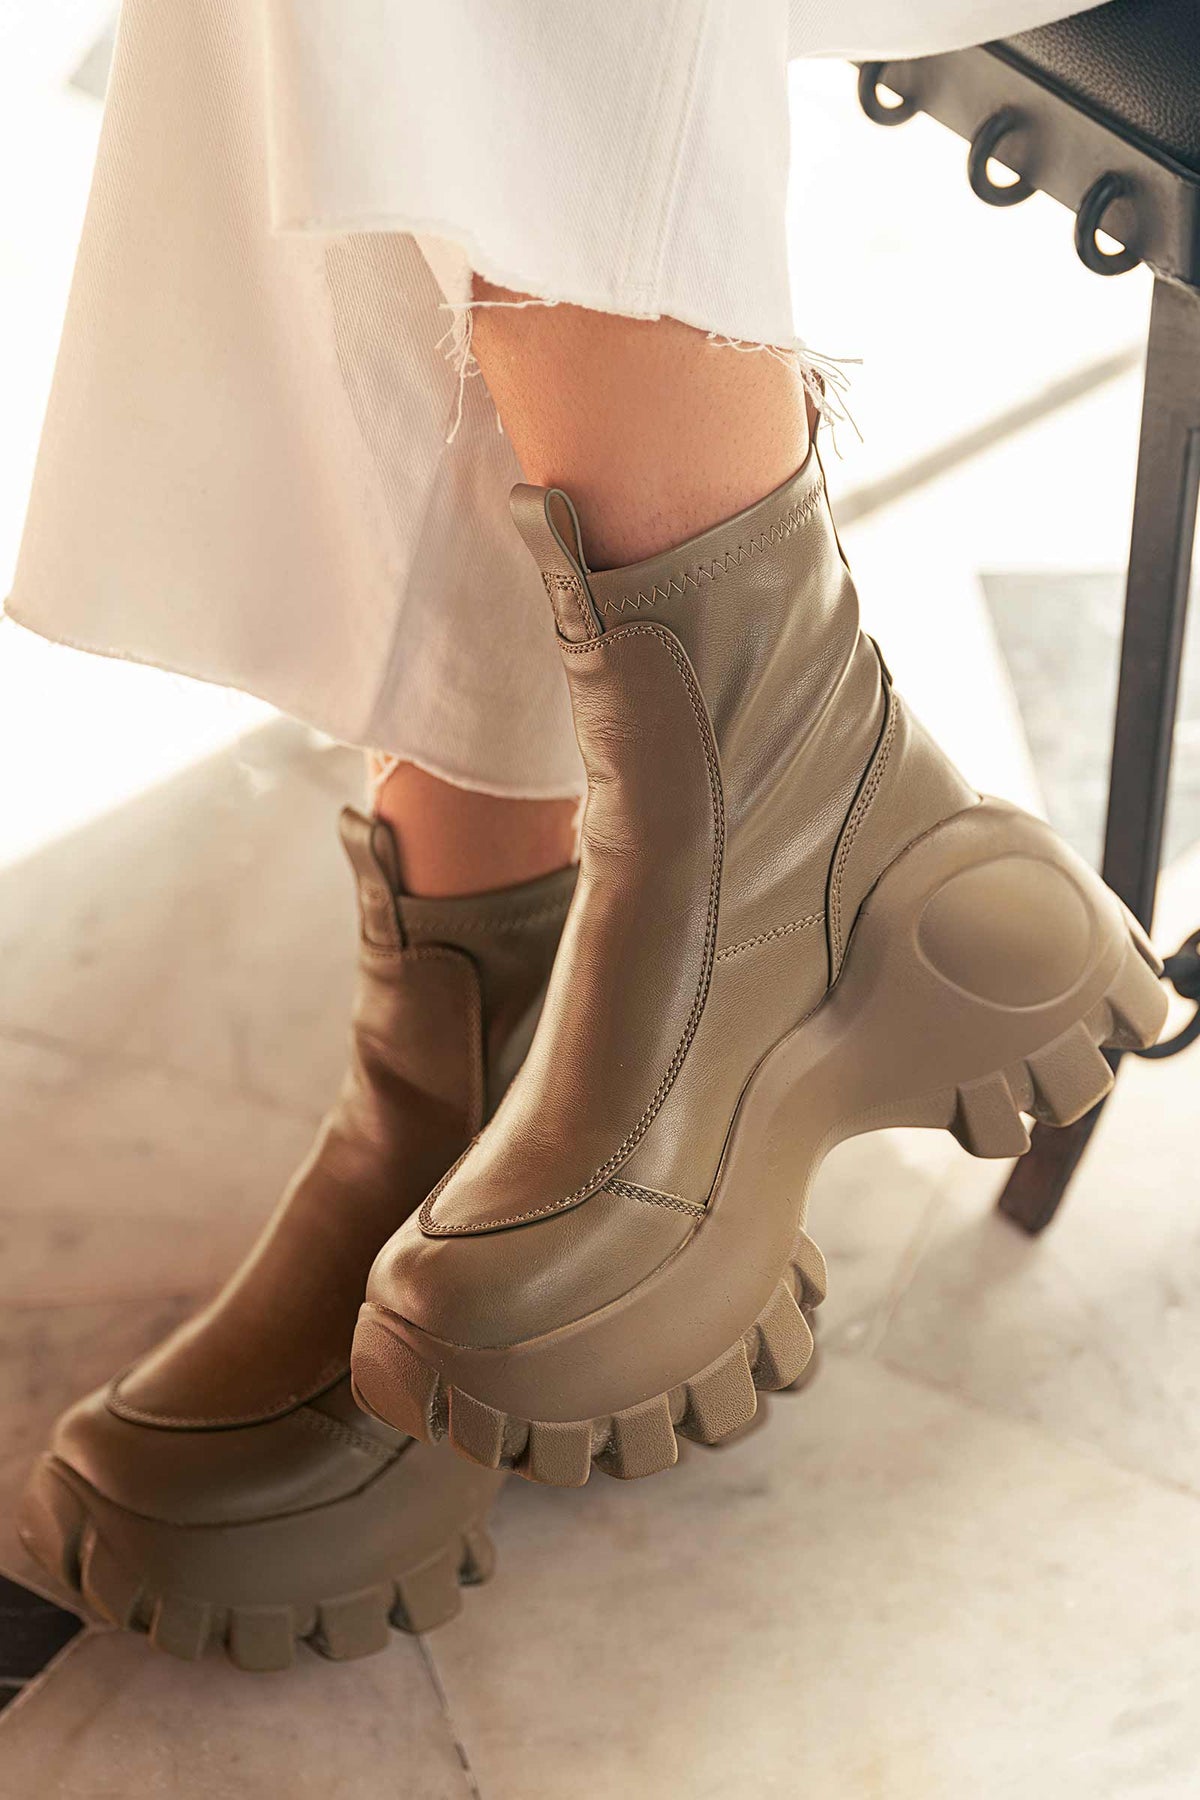
tan leather jessie boot